Battle of Spanish Fort

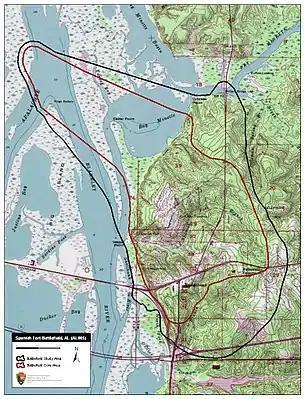
Map of Spanish Fort Battlefield core and study areas by the American Battlefield Protection Program.

Union forces embarked on a land campaign in early 1865 to take Mobile from the east. Maj. Gen. E.R.S. Canby's XIII and XVI corps crossed the Fish River at Marlow Ferry, and moved along the eastern shore of Mobile Bay forcing the Confederates back into their defenses. Union forces then concentrated on Spanish Fort and Fort Blakeley, five miles to the north. On March 27, 1865, Canby’s forces rendezvoused at Danley's Ferry and immediately undertook a siege of Spanish Fort. The Union had enveloped the fort by April 1, and on April 8 captured it. Most of the Confederate forces, under the command of Brig. Gen. Randall L. Gibson, escaped and fled to Mobile, but Spanish Fort was no longer a threat.